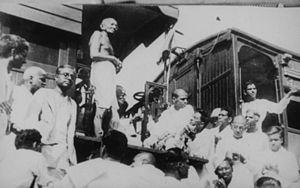
Les castes sont des divisions des sociétés du sous-continent indien en groupes héréditaires, endogames et hiérarchisés.